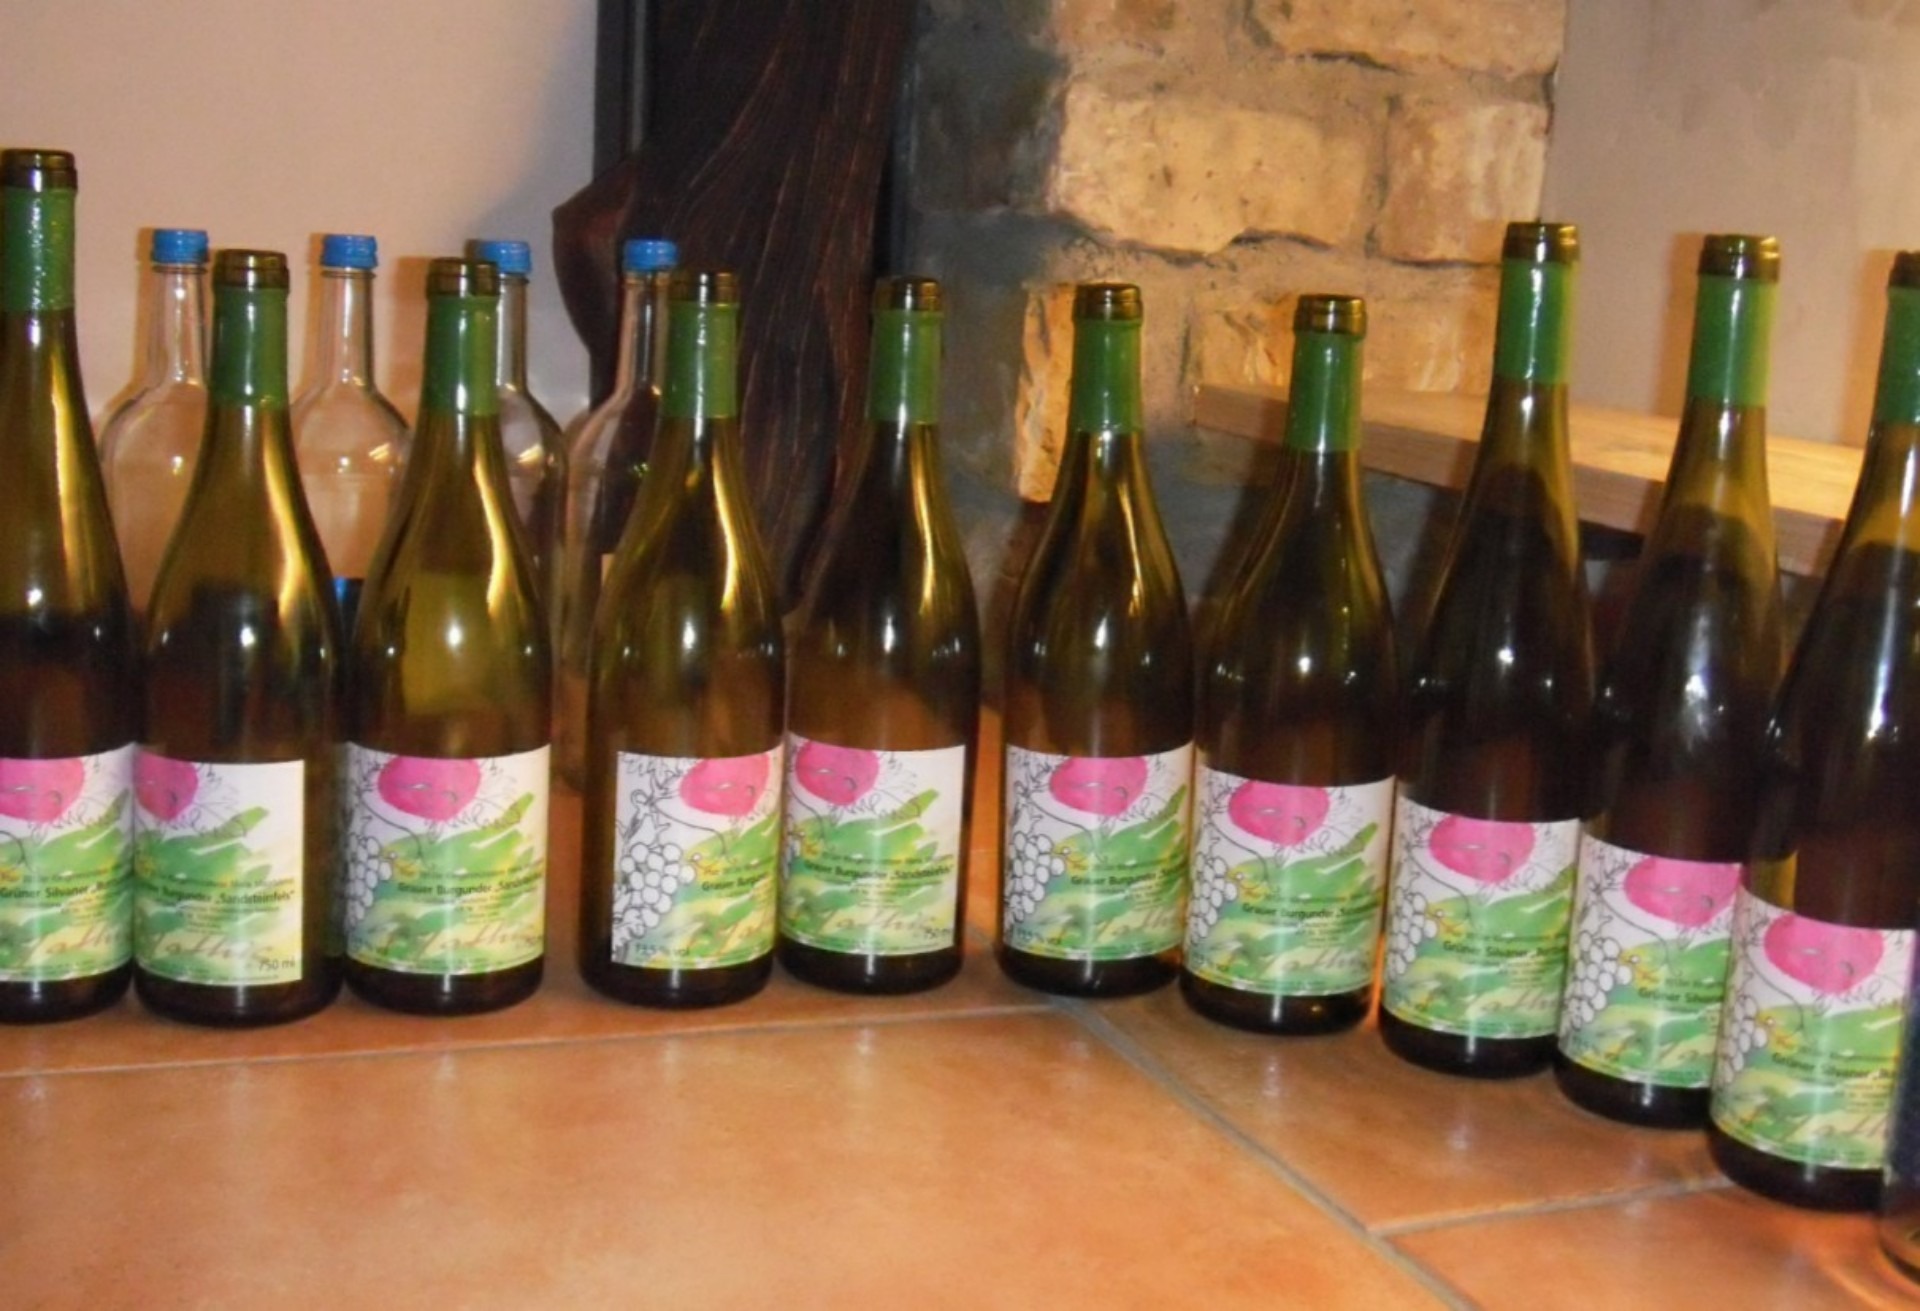
wine, drink, bottle, wine bottle, glass bottle, installation, banquet, liqueur, wine bottles, alcoholic beverage, man made object, wine festival, drinking party, bottle empty, bottle parade